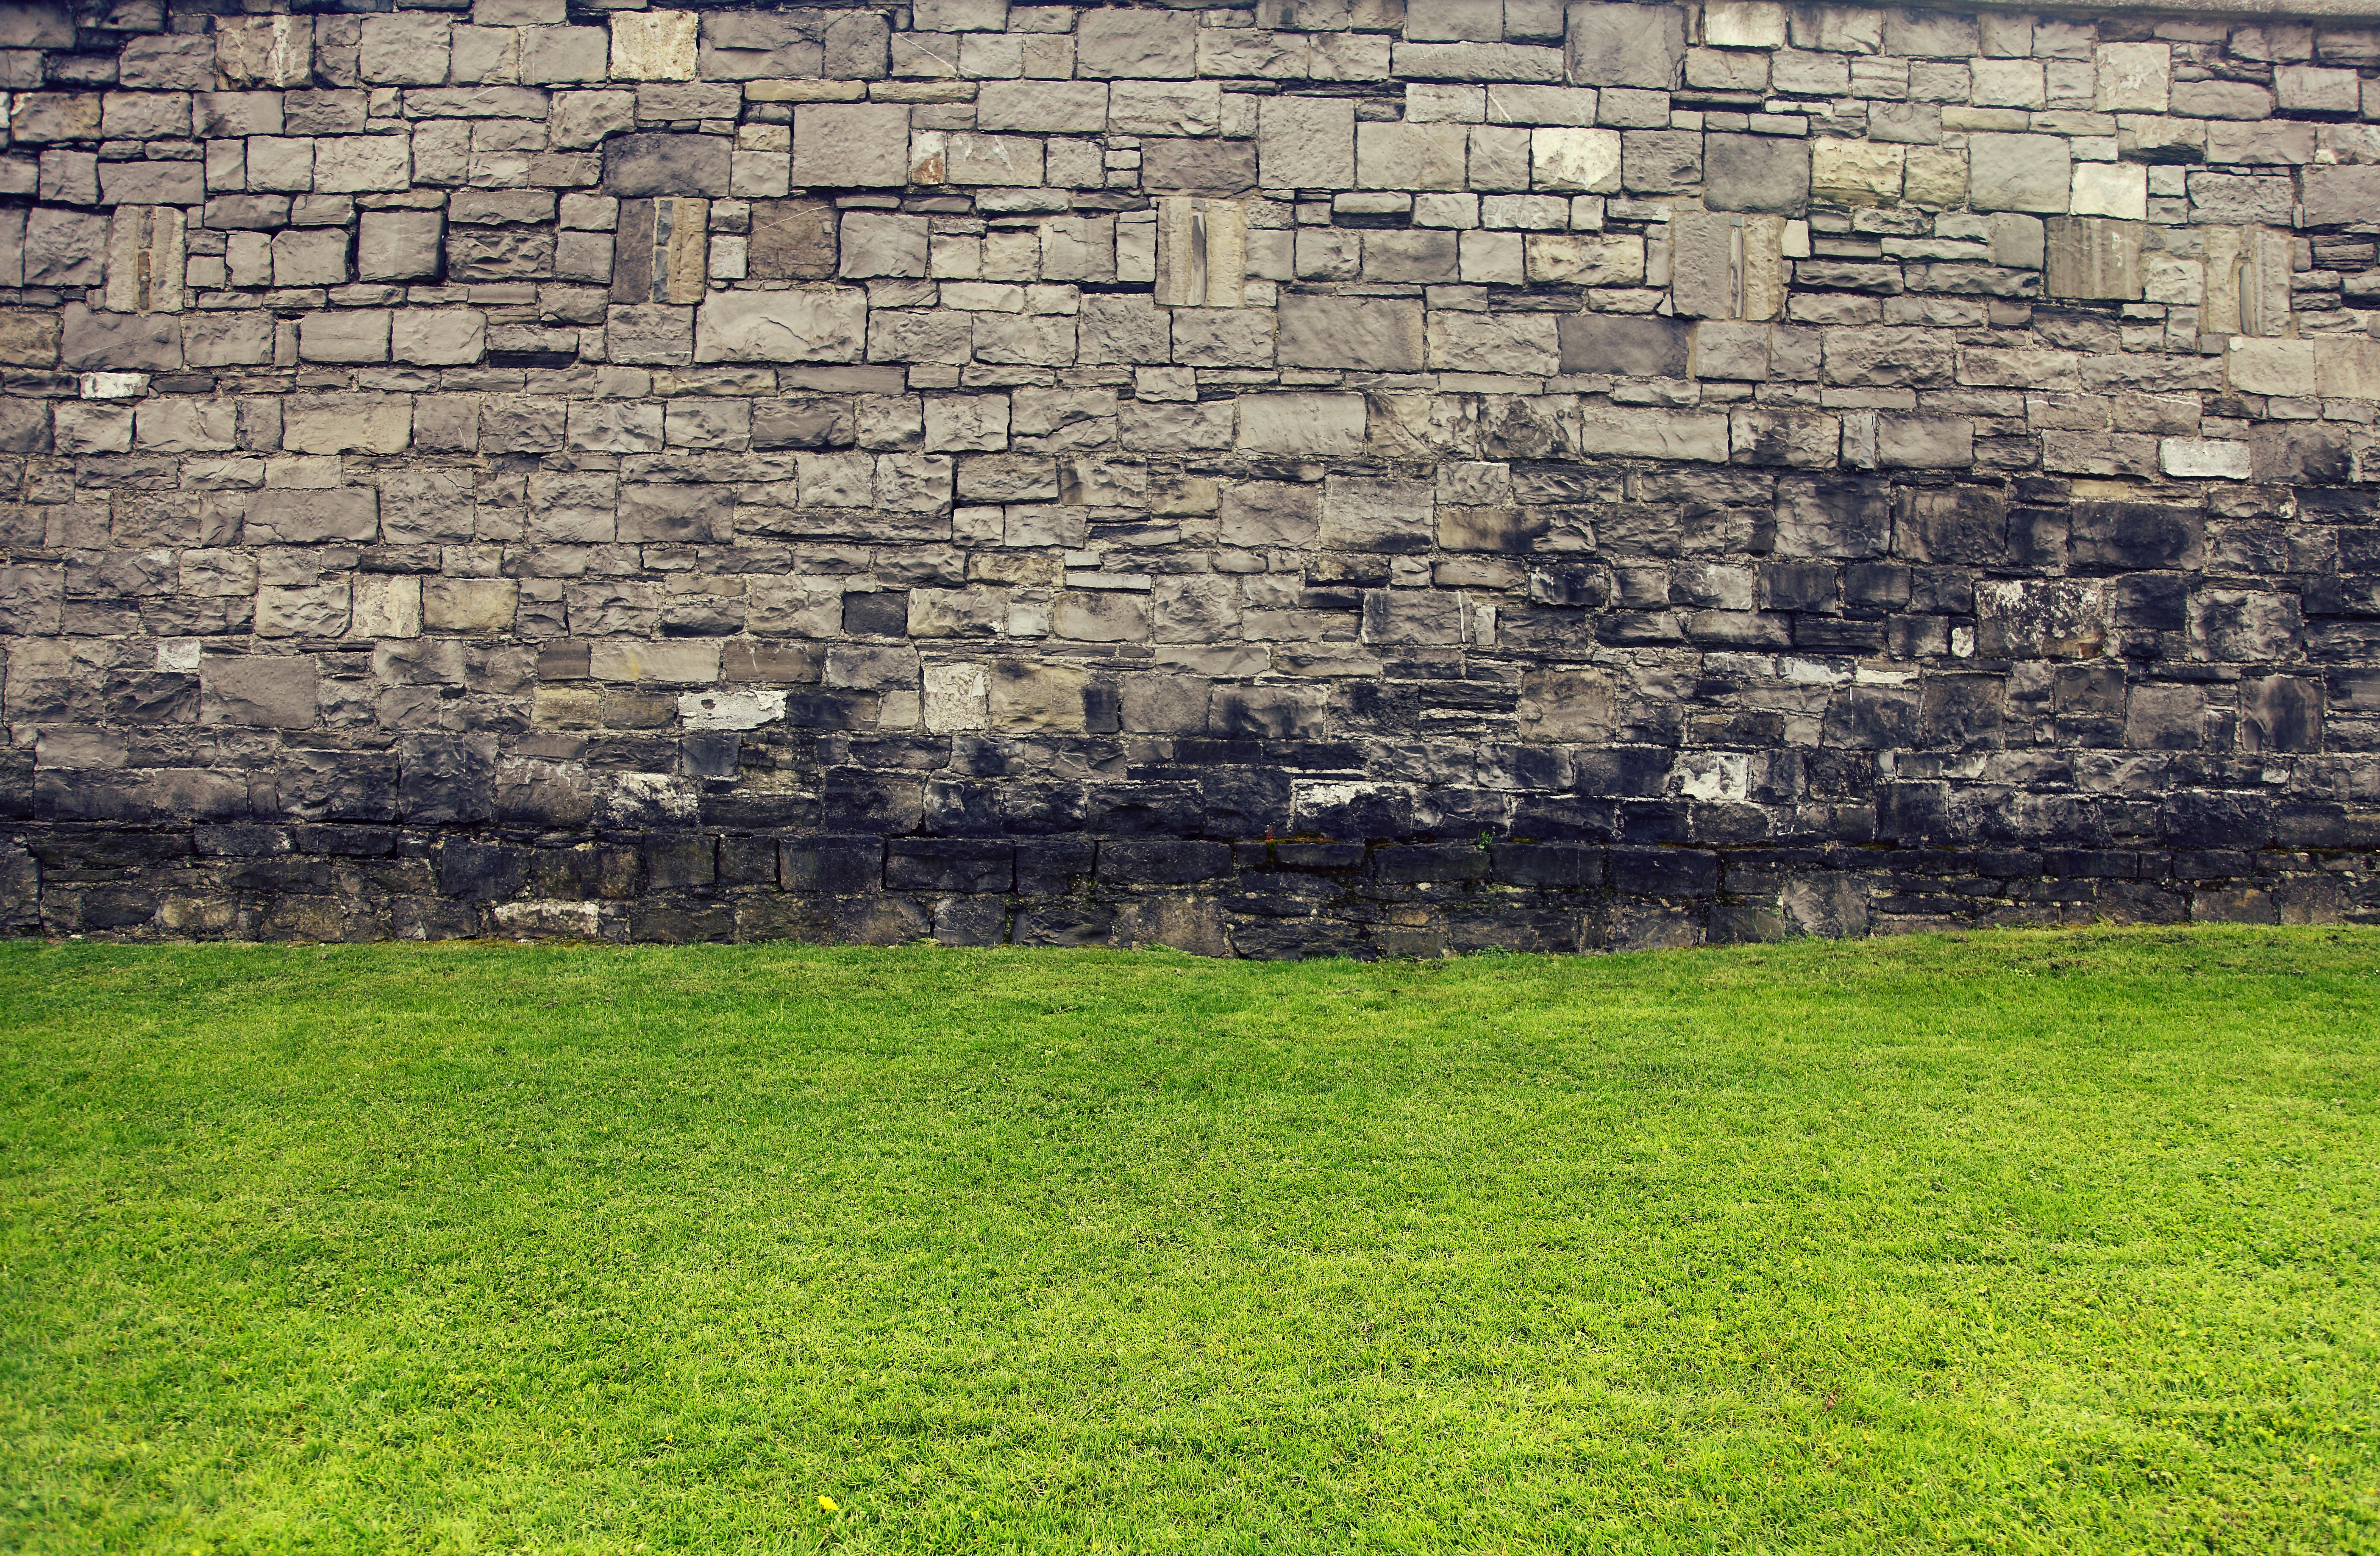
grass, field, lawn, wall, spring, green, soil, stone wall, brick, terrain, brick wall, flowers, ruins, bricks, old wall, archaeological site, green field, historic walls, gothic wall